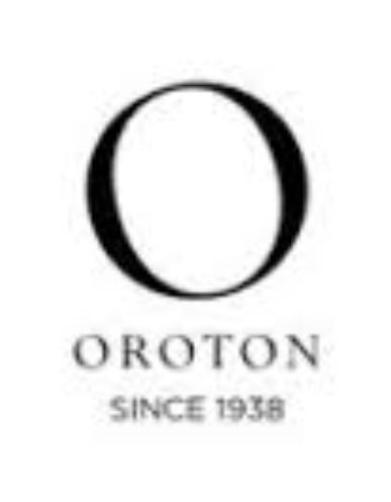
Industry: Clothes